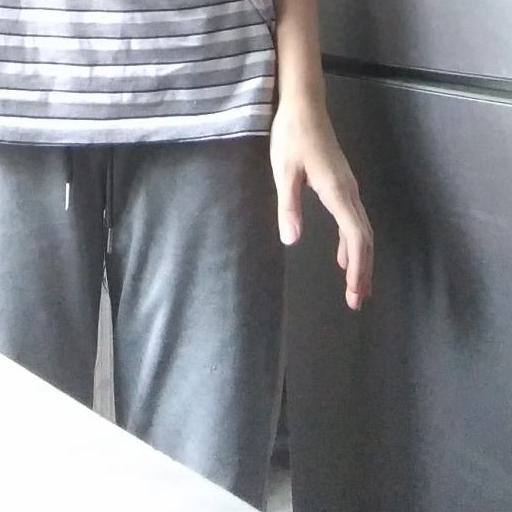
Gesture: no_gesture